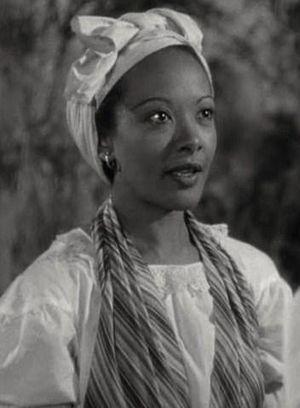
Theresa Harris est une actrice américaine, née le 31 décembre 1906 à Houston, morte le 8 octobre 1985 à Inglewood.